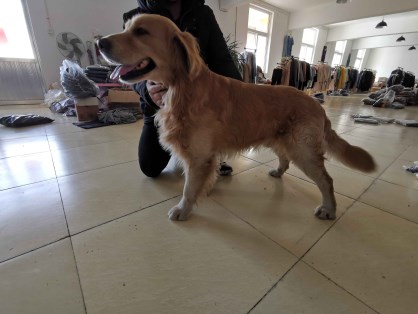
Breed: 5355-n000126-golden_retriever